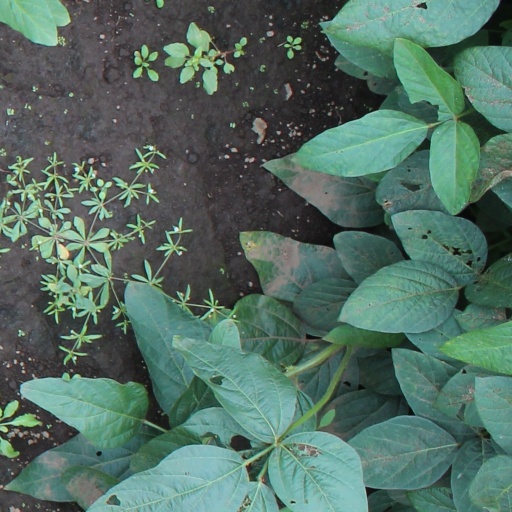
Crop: soybean